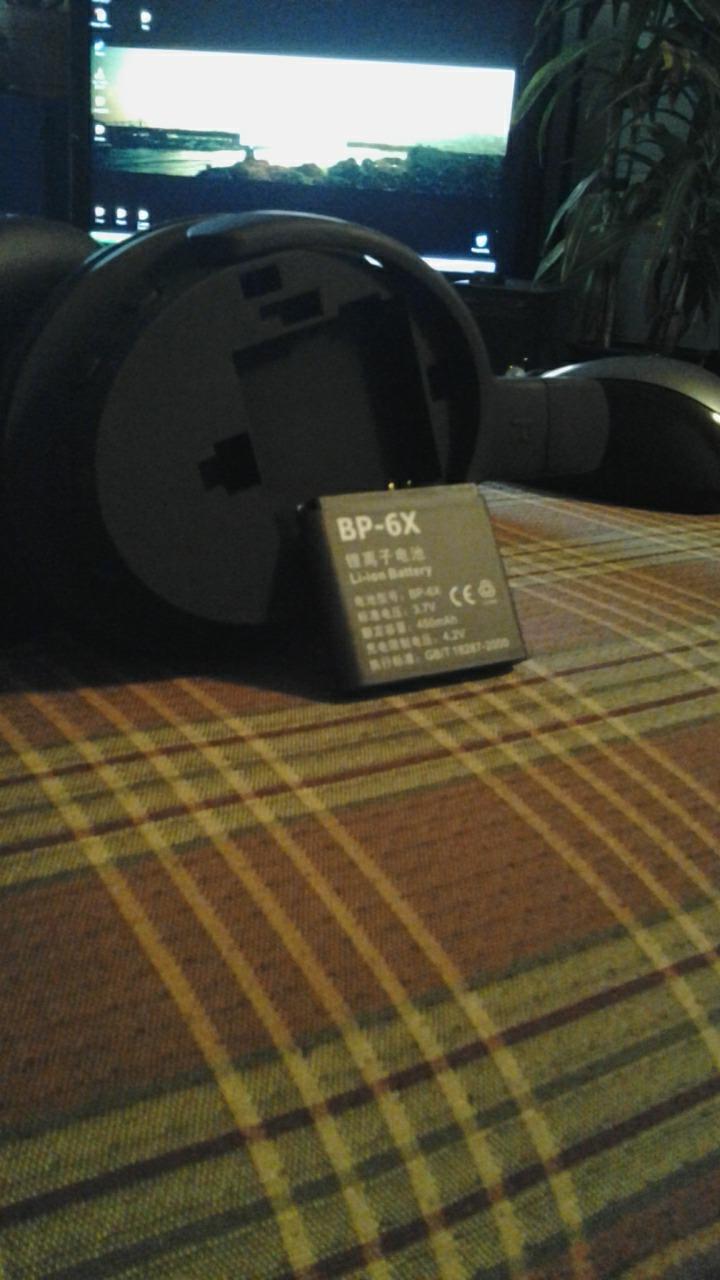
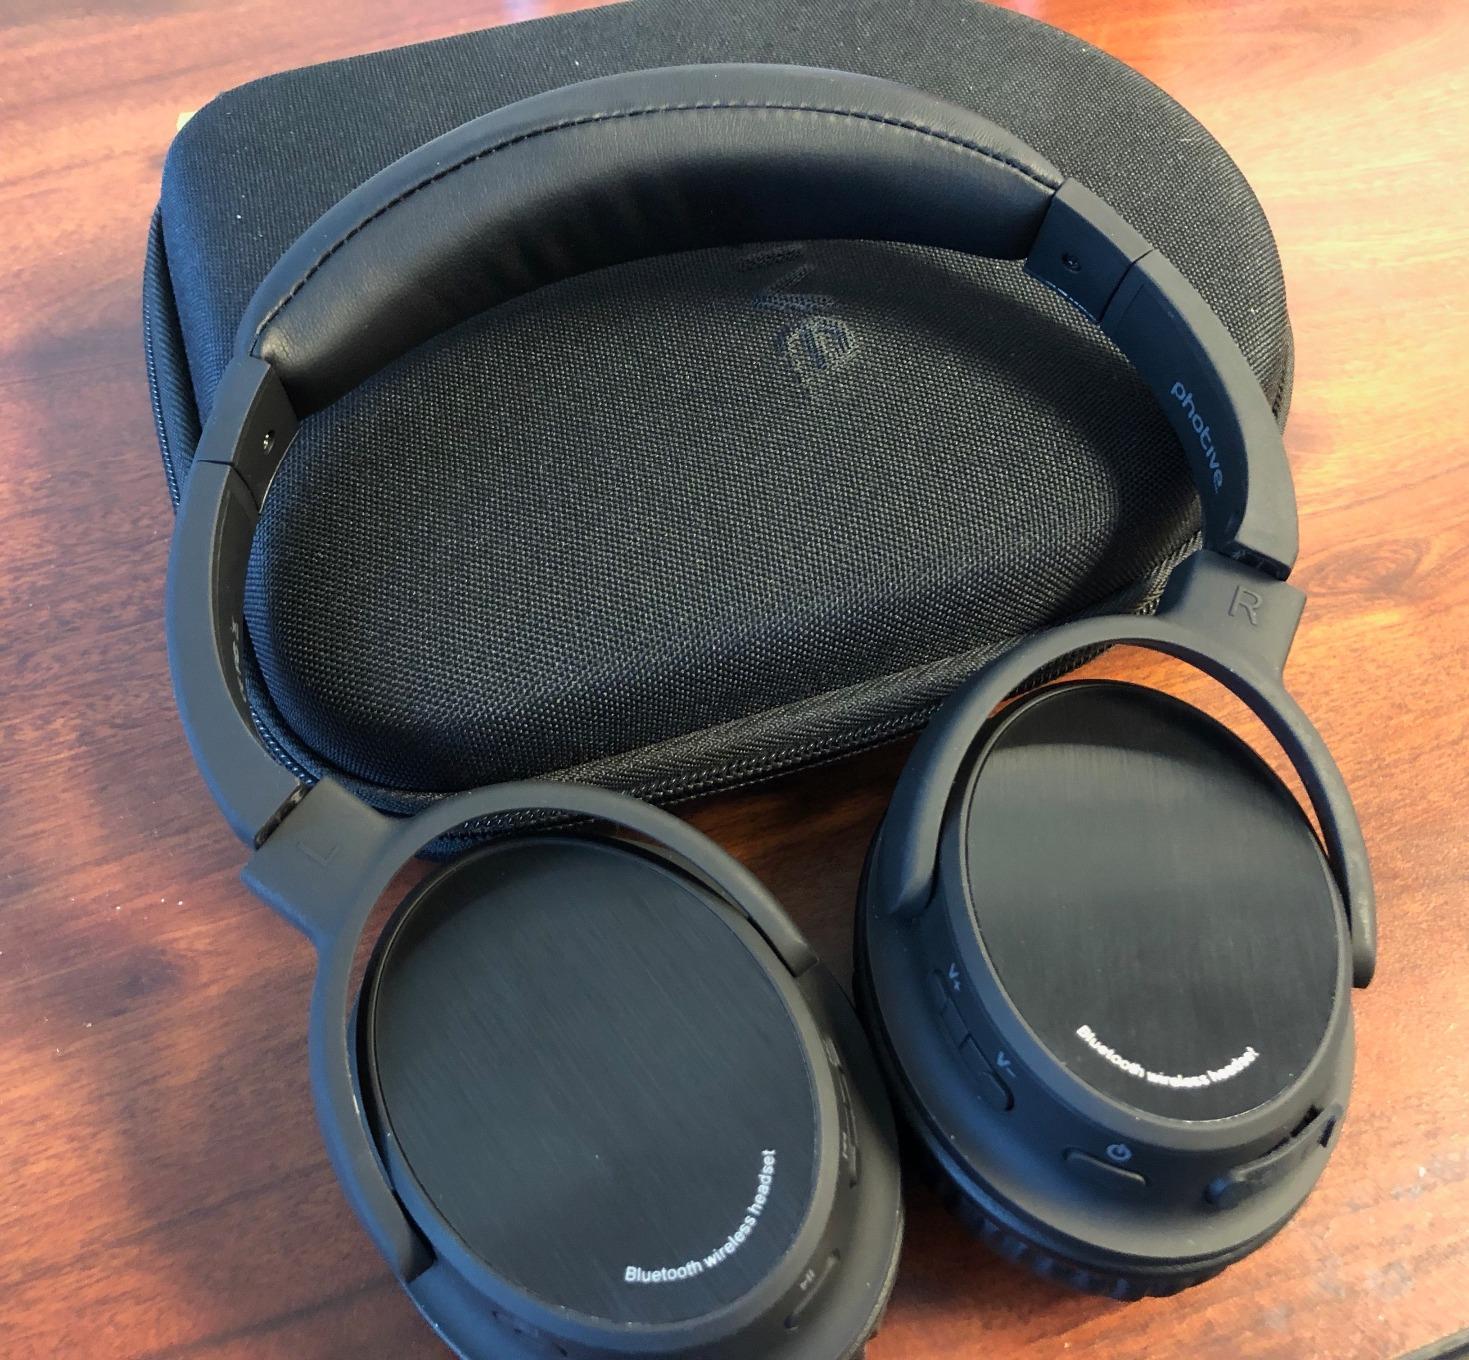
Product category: headphones
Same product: yes